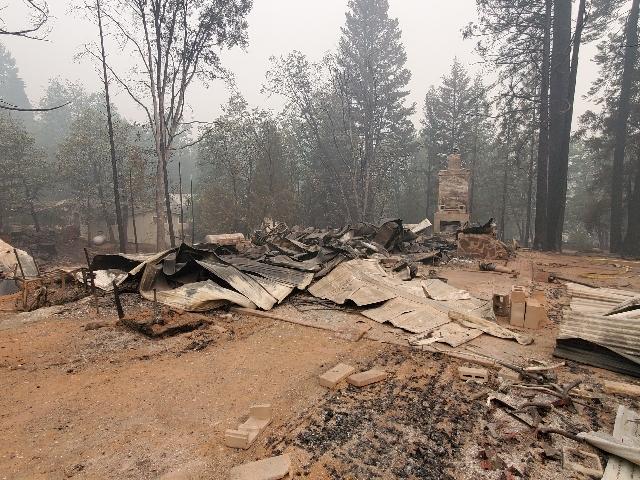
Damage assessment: destroyed